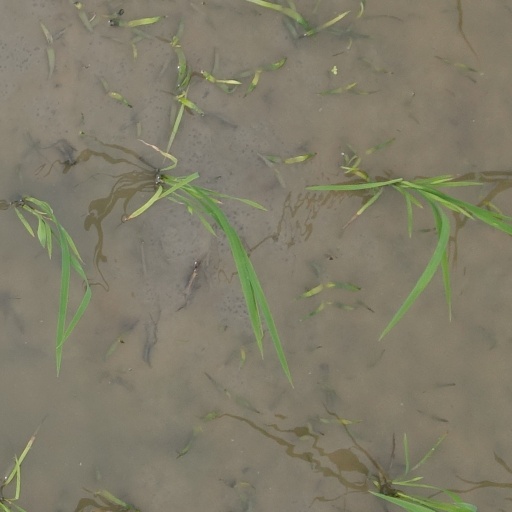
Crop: rice